Dukedom of Bronte

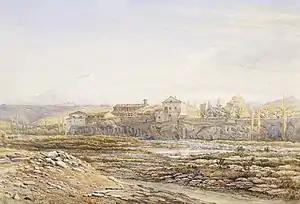
"Castello di Maniace", caput of the Dukedom of Bronte, situated 5 miles north of the town of Bronte. Viewed from north across the dried up river bed of the River Saraceno, with Mount Etna in the background (the main crater of which is 15 km to the south-east). Painted in 1876 by Sir John Walrond, 1st Baronet (1818–1889), son-in-law of the 3rd Duchess of Bronte. Royal Collection

Aside from having been granted by a king from the Spanish royal family considered foreign and abhorrent by many Sicilians, the new dukedom was not popular with a powerful faction of the local population who had felt oppressed for centuries by the feudal power of the Hospital of Palermo, the previous overlord of Bronte, from which they believed they had just recently obtained freedom, after finally winning a legal battle lasting many centuries. The king compensated the Hospital of Palermo (with an annuity of 71,500 lire) but ignored the free status claimed by the Brontese, who thus felt themselves subjected once again to a harsh feudal government, this time by a foreigner. Two parties thus arose in the local population, the "ducale", supportive of the duchy, and the "comunista", supportive of an independent Commune of Bronte. Many indeed were highly sympathetic to the ideals of the French Revolution, and felt that Nelson had "smothered with bloodshed the Neapolitan Republic" and confounded their dream to live in a new society where feudalism would be extinguished. The Brontese historian Benedetto Radice wrote in 1928: "Thus Bronte, due to the fairytale of its name, got the honour of a duchy and was confirmed in the misfortune of vaselage, just like a dog on which its master places around its neck a fine collar of silver or gold", and "The evils which afflict Bronte are twofold: Etna and the Duchy"